The Jacobite (steam train)

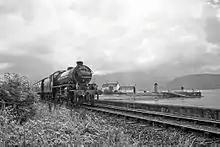
"The Jacobite", headed by 62005 "Lord of the Isles", passes the Corpach Sea Lock

"The Jacobite" runs a distance of between Fort William and Mallaig, passing through an area of great scenic beauty including alongside Loch Eil, Glenfinnan Viaduct and Arisaig. Trains cross with regular service trains at Glenfinnan station.